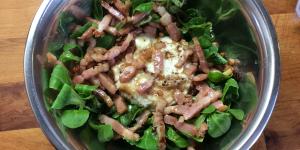
ensalada con canonigos y queso de cabra